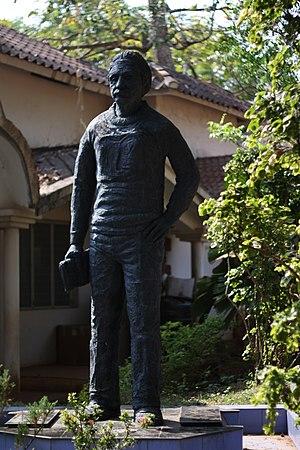
Albert Einstein né le 14 mars 1879 à Ulm, dans le Wurtemberg, et mort le 18 avril 1955 à Princeton, dans le New Jersey, est un physicien théoricien. Il fut successivement allemand, apatride, suisse et de double nationalité helvético-américaine. Il épousa Mileva Marić, puis sa cousine Elsa Einstein.